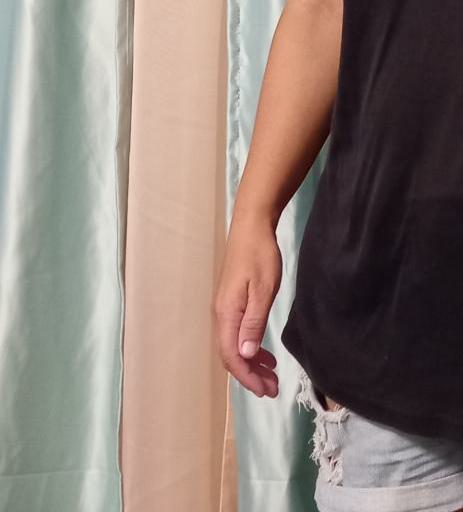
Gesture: no_gesture